Palmtex Portable Videogame System

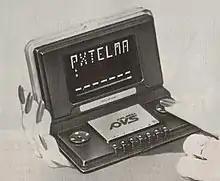
Illustration of an early prototype with the "Spell Bound" cartridge inserted

In May 1983, more details about the console were revealed, showing an illustration of an early prototype, along with five game cartridges announced for the system and a brief description of each, "Crystals of Morga", "Star Trooper", "Mayday!", "Spell Bound", and "Mine Field". The company hoped to have at least 12 different games including the five launch titles by the end of 1983, and to release the system by March or April 1984. However, by July 1983 the release date was pushed back to May 1984,